Carlo Daviso di Charvensod

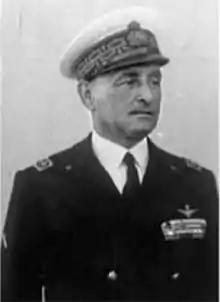

Carlo Daviso di Charvensod (Pinerolo, 22 September 1890 – Fossano, 9 February 1975) was an Italian admiral during World War II, commander-in-chief of Italian naval forces in the Dodecanese from October 1941 to September 1943.